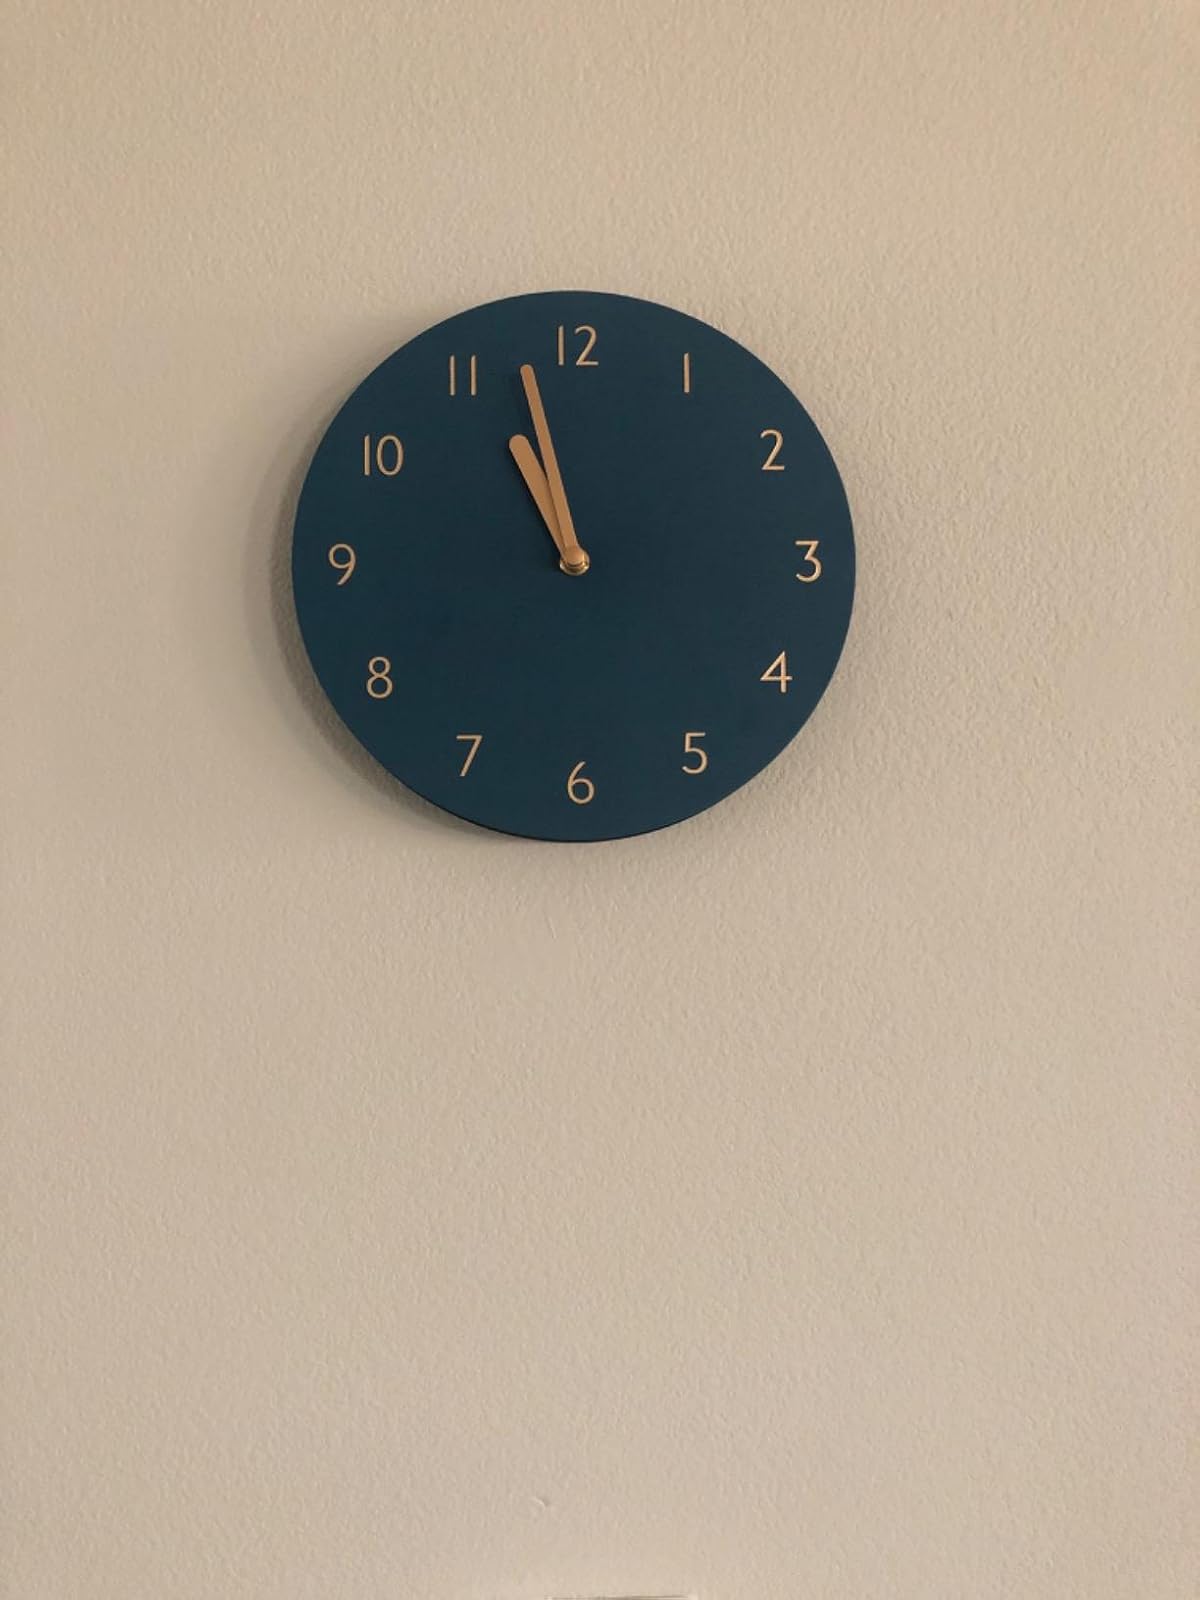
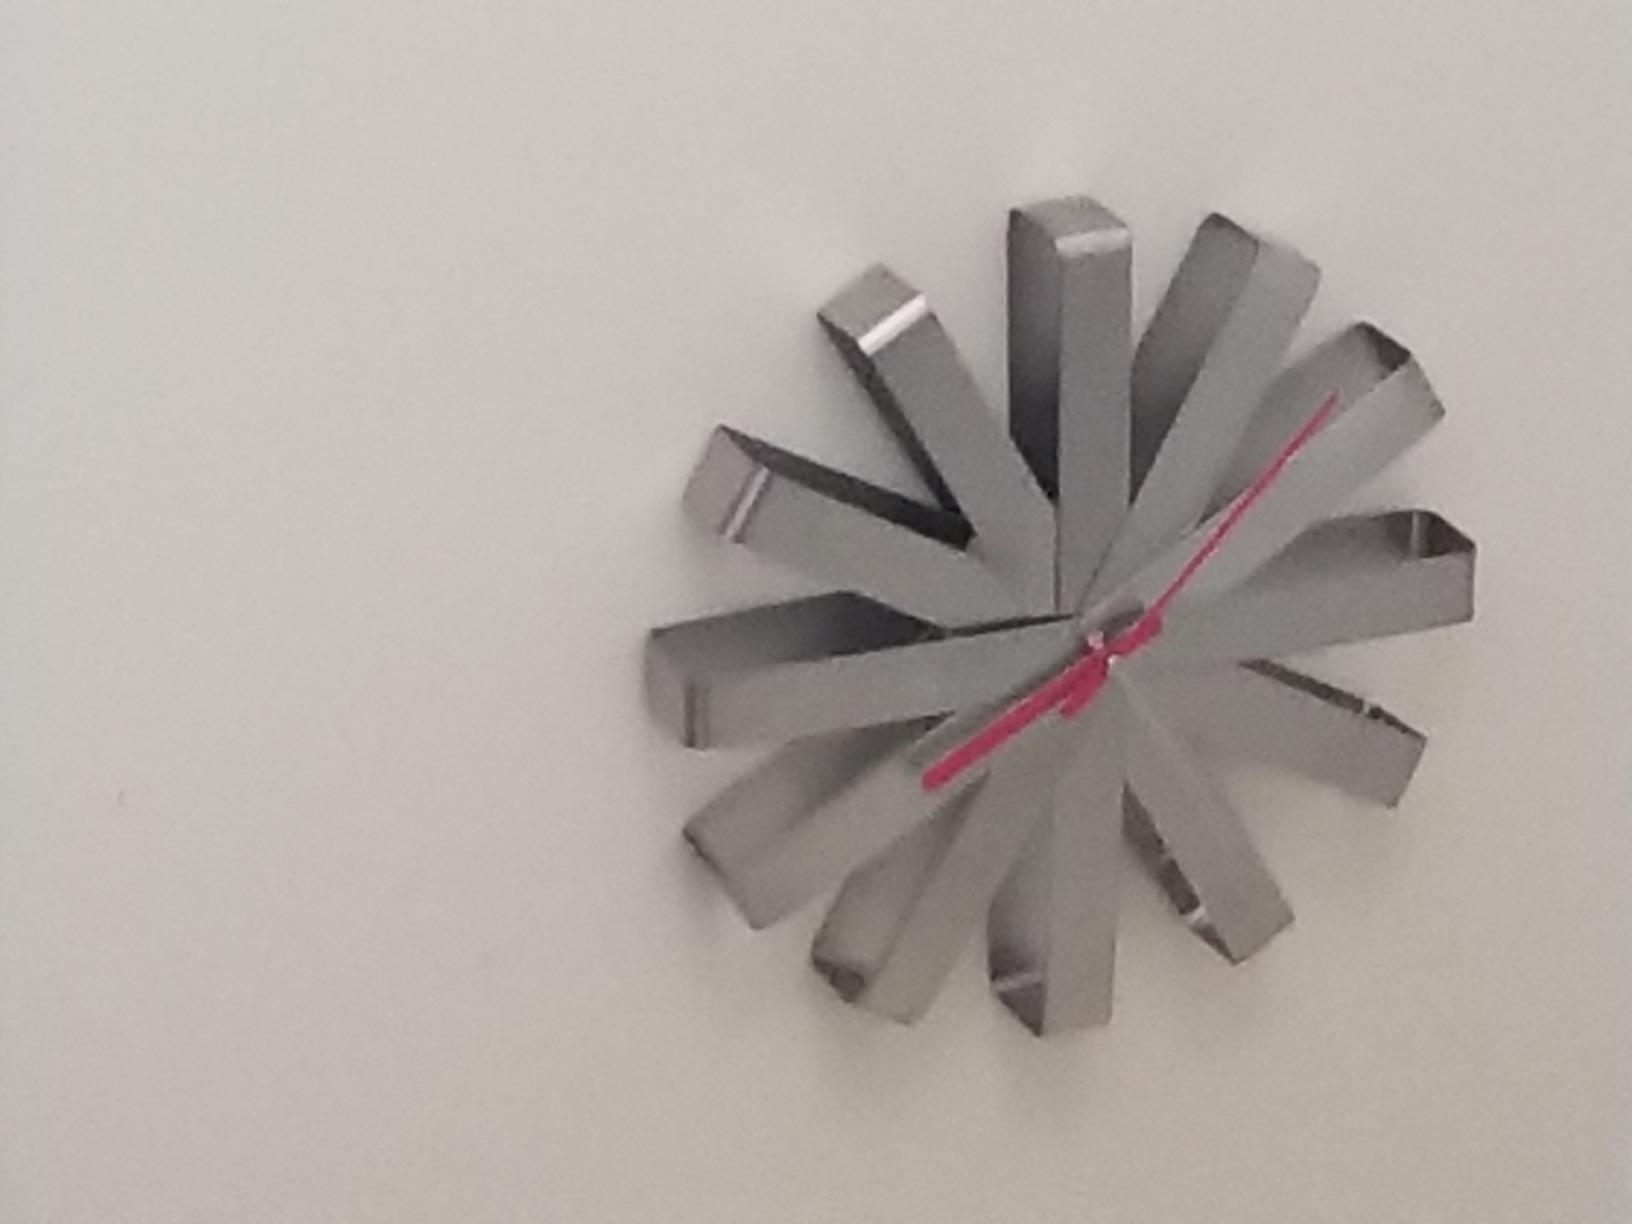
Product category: clock
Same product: no